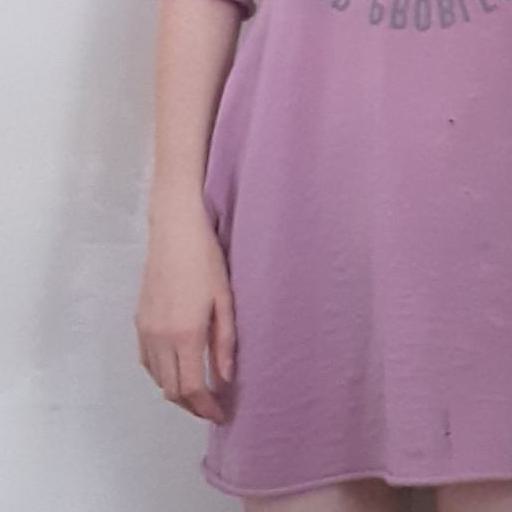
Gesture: no_gesture